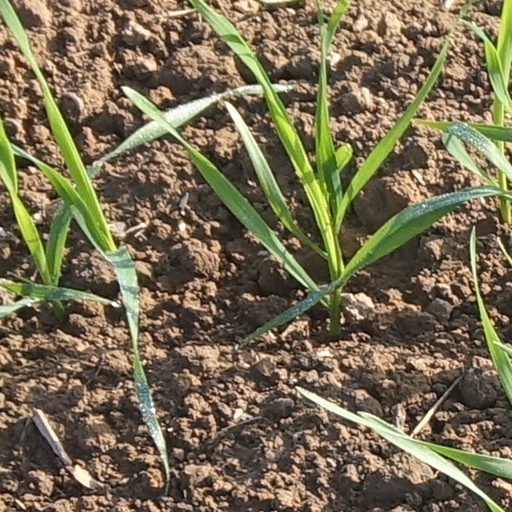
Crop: wheat